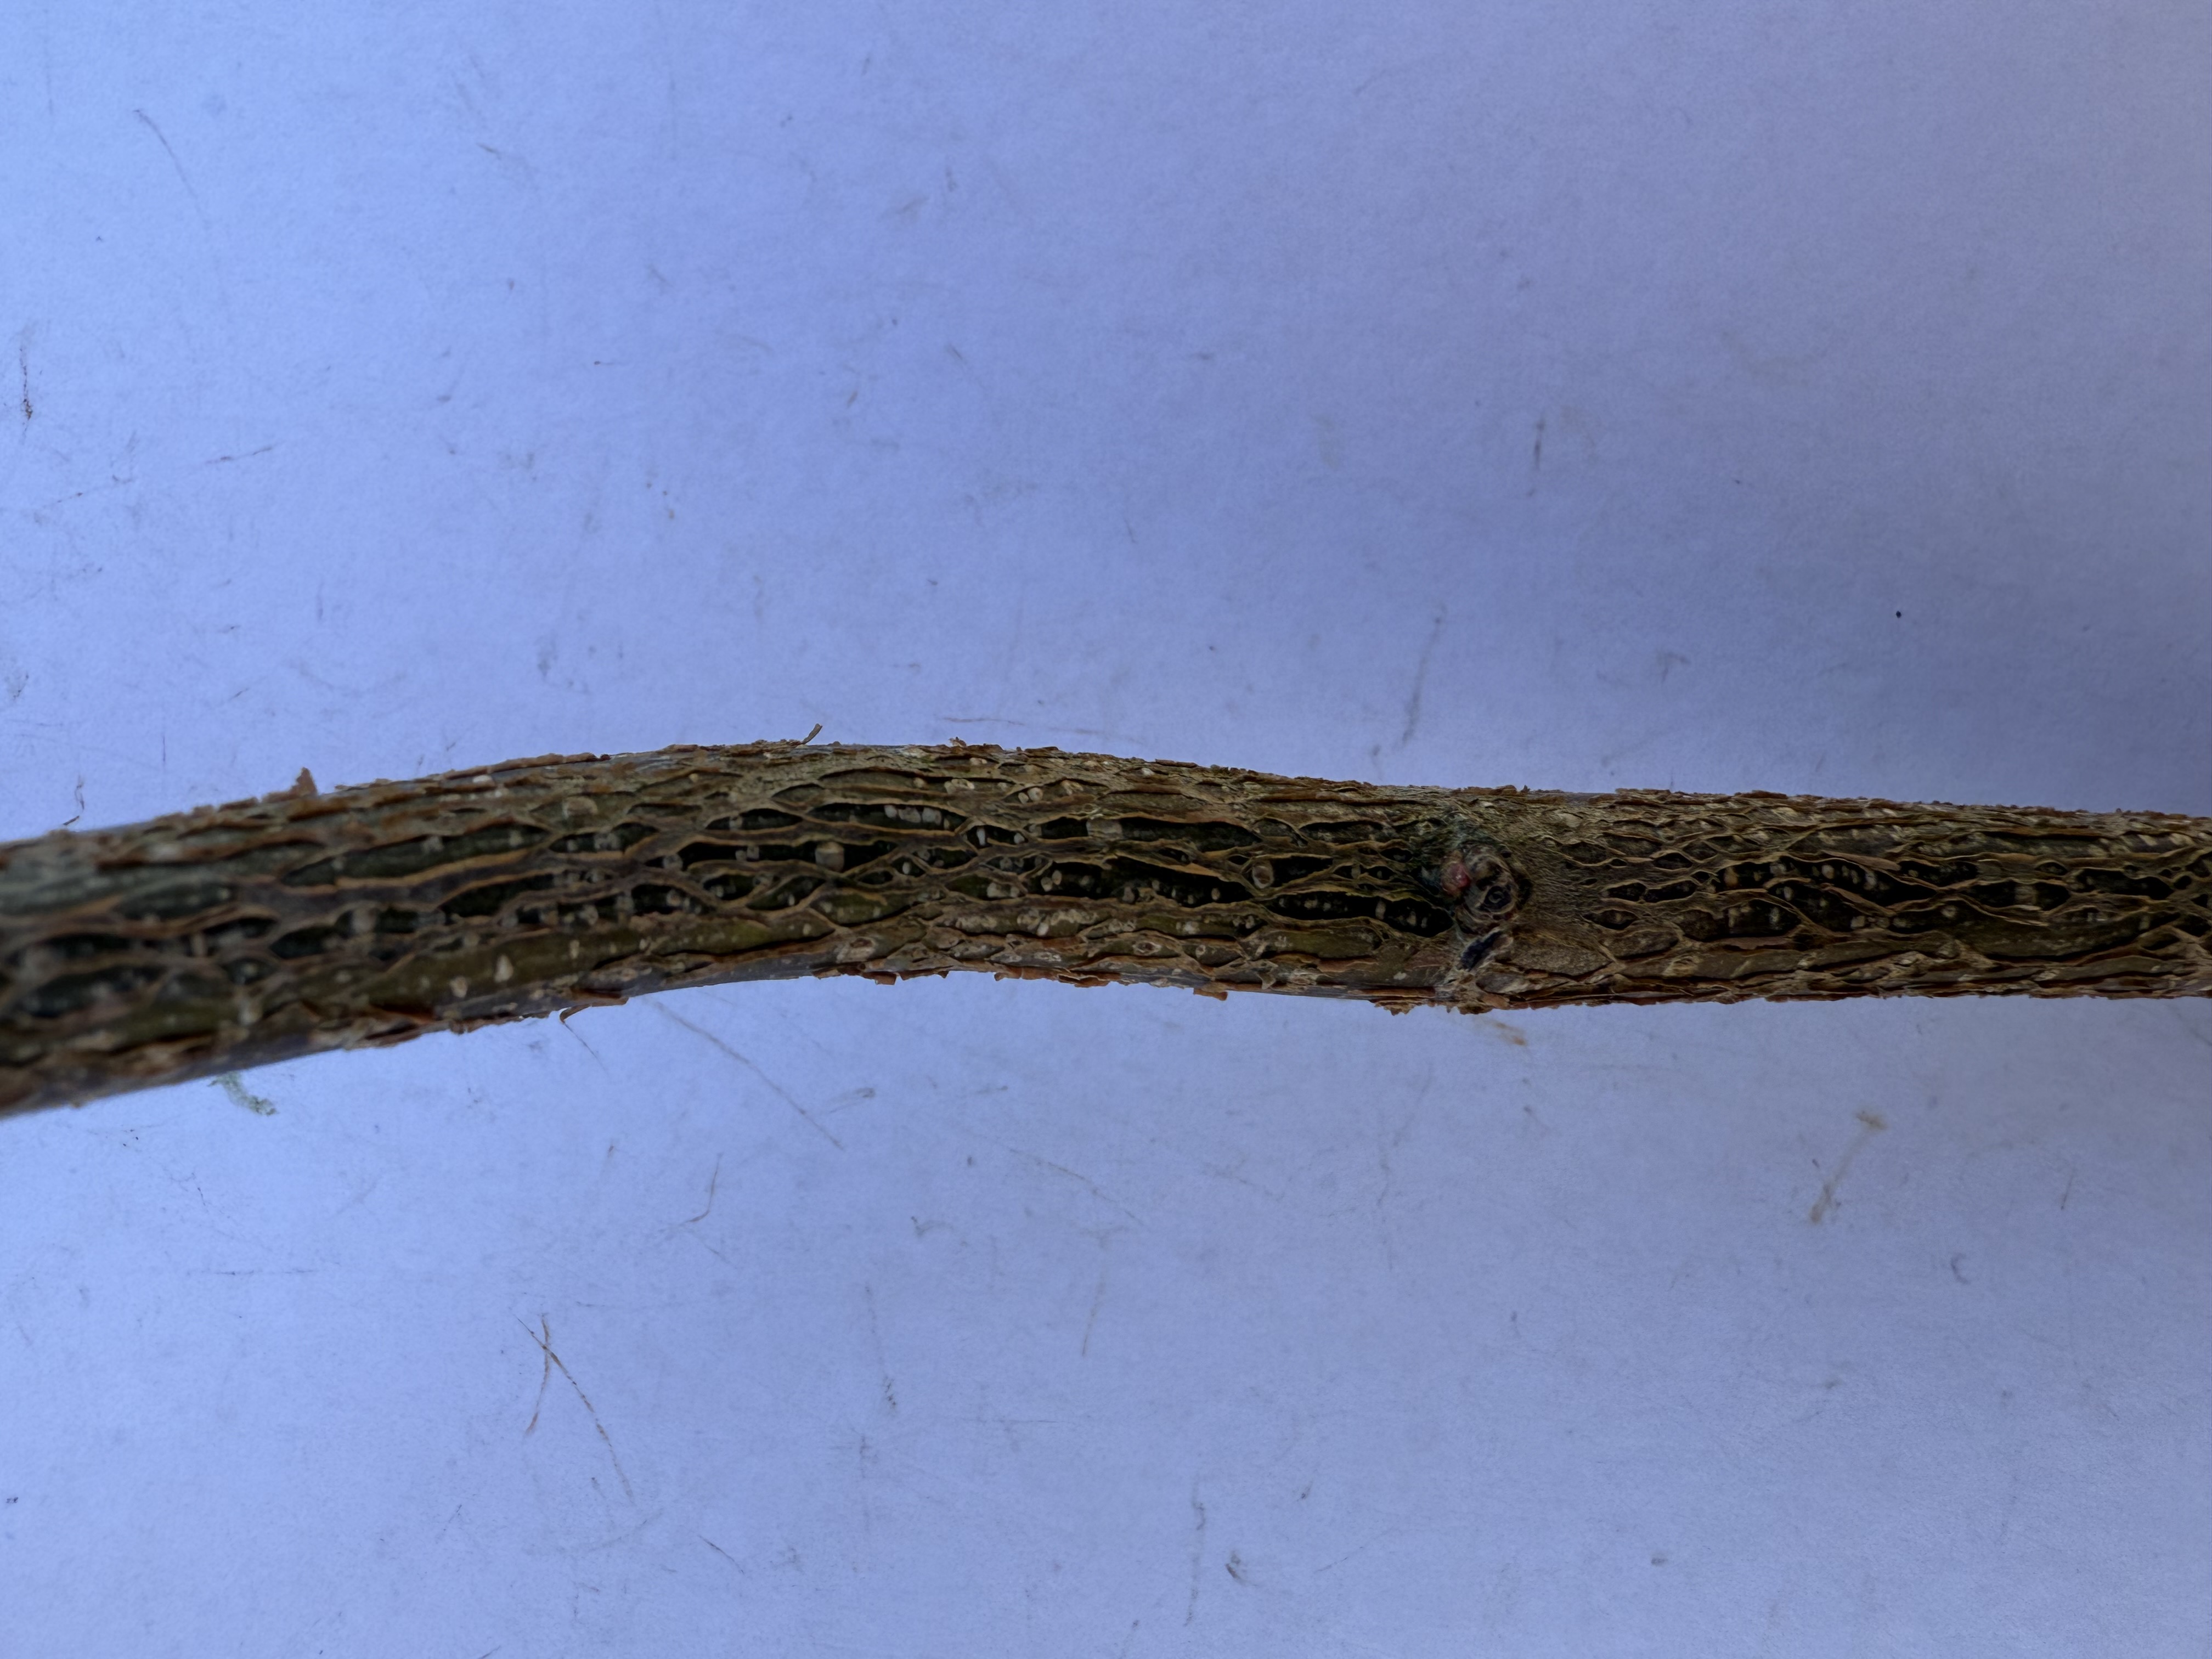
Variety: Hazelnut